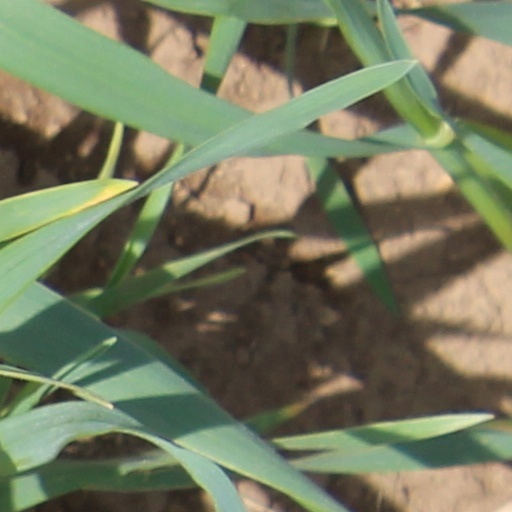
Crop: wheat